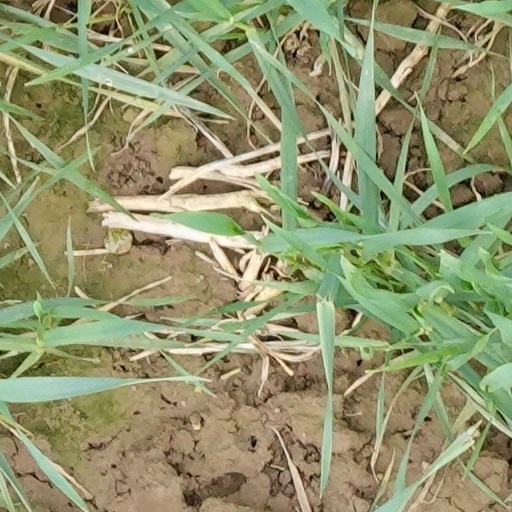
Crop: wheat